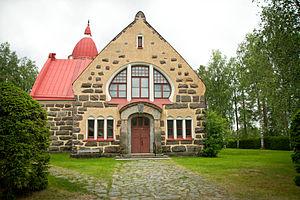
L'église de Vuolijoki est une église luthérienne située à Vuolijoki dans la municipalité de Kajaani en Finlande.
Vuolijoki est une ancienne municipalité du centre-est de la Finlande, dans la région du Kainuu.
Kajaani, aussi appelé Cajanebourg en français, est ville du centre-est de la Finlande, est la capitale de la région du Kainuu et la deuxième ville de la province d'Oulu.